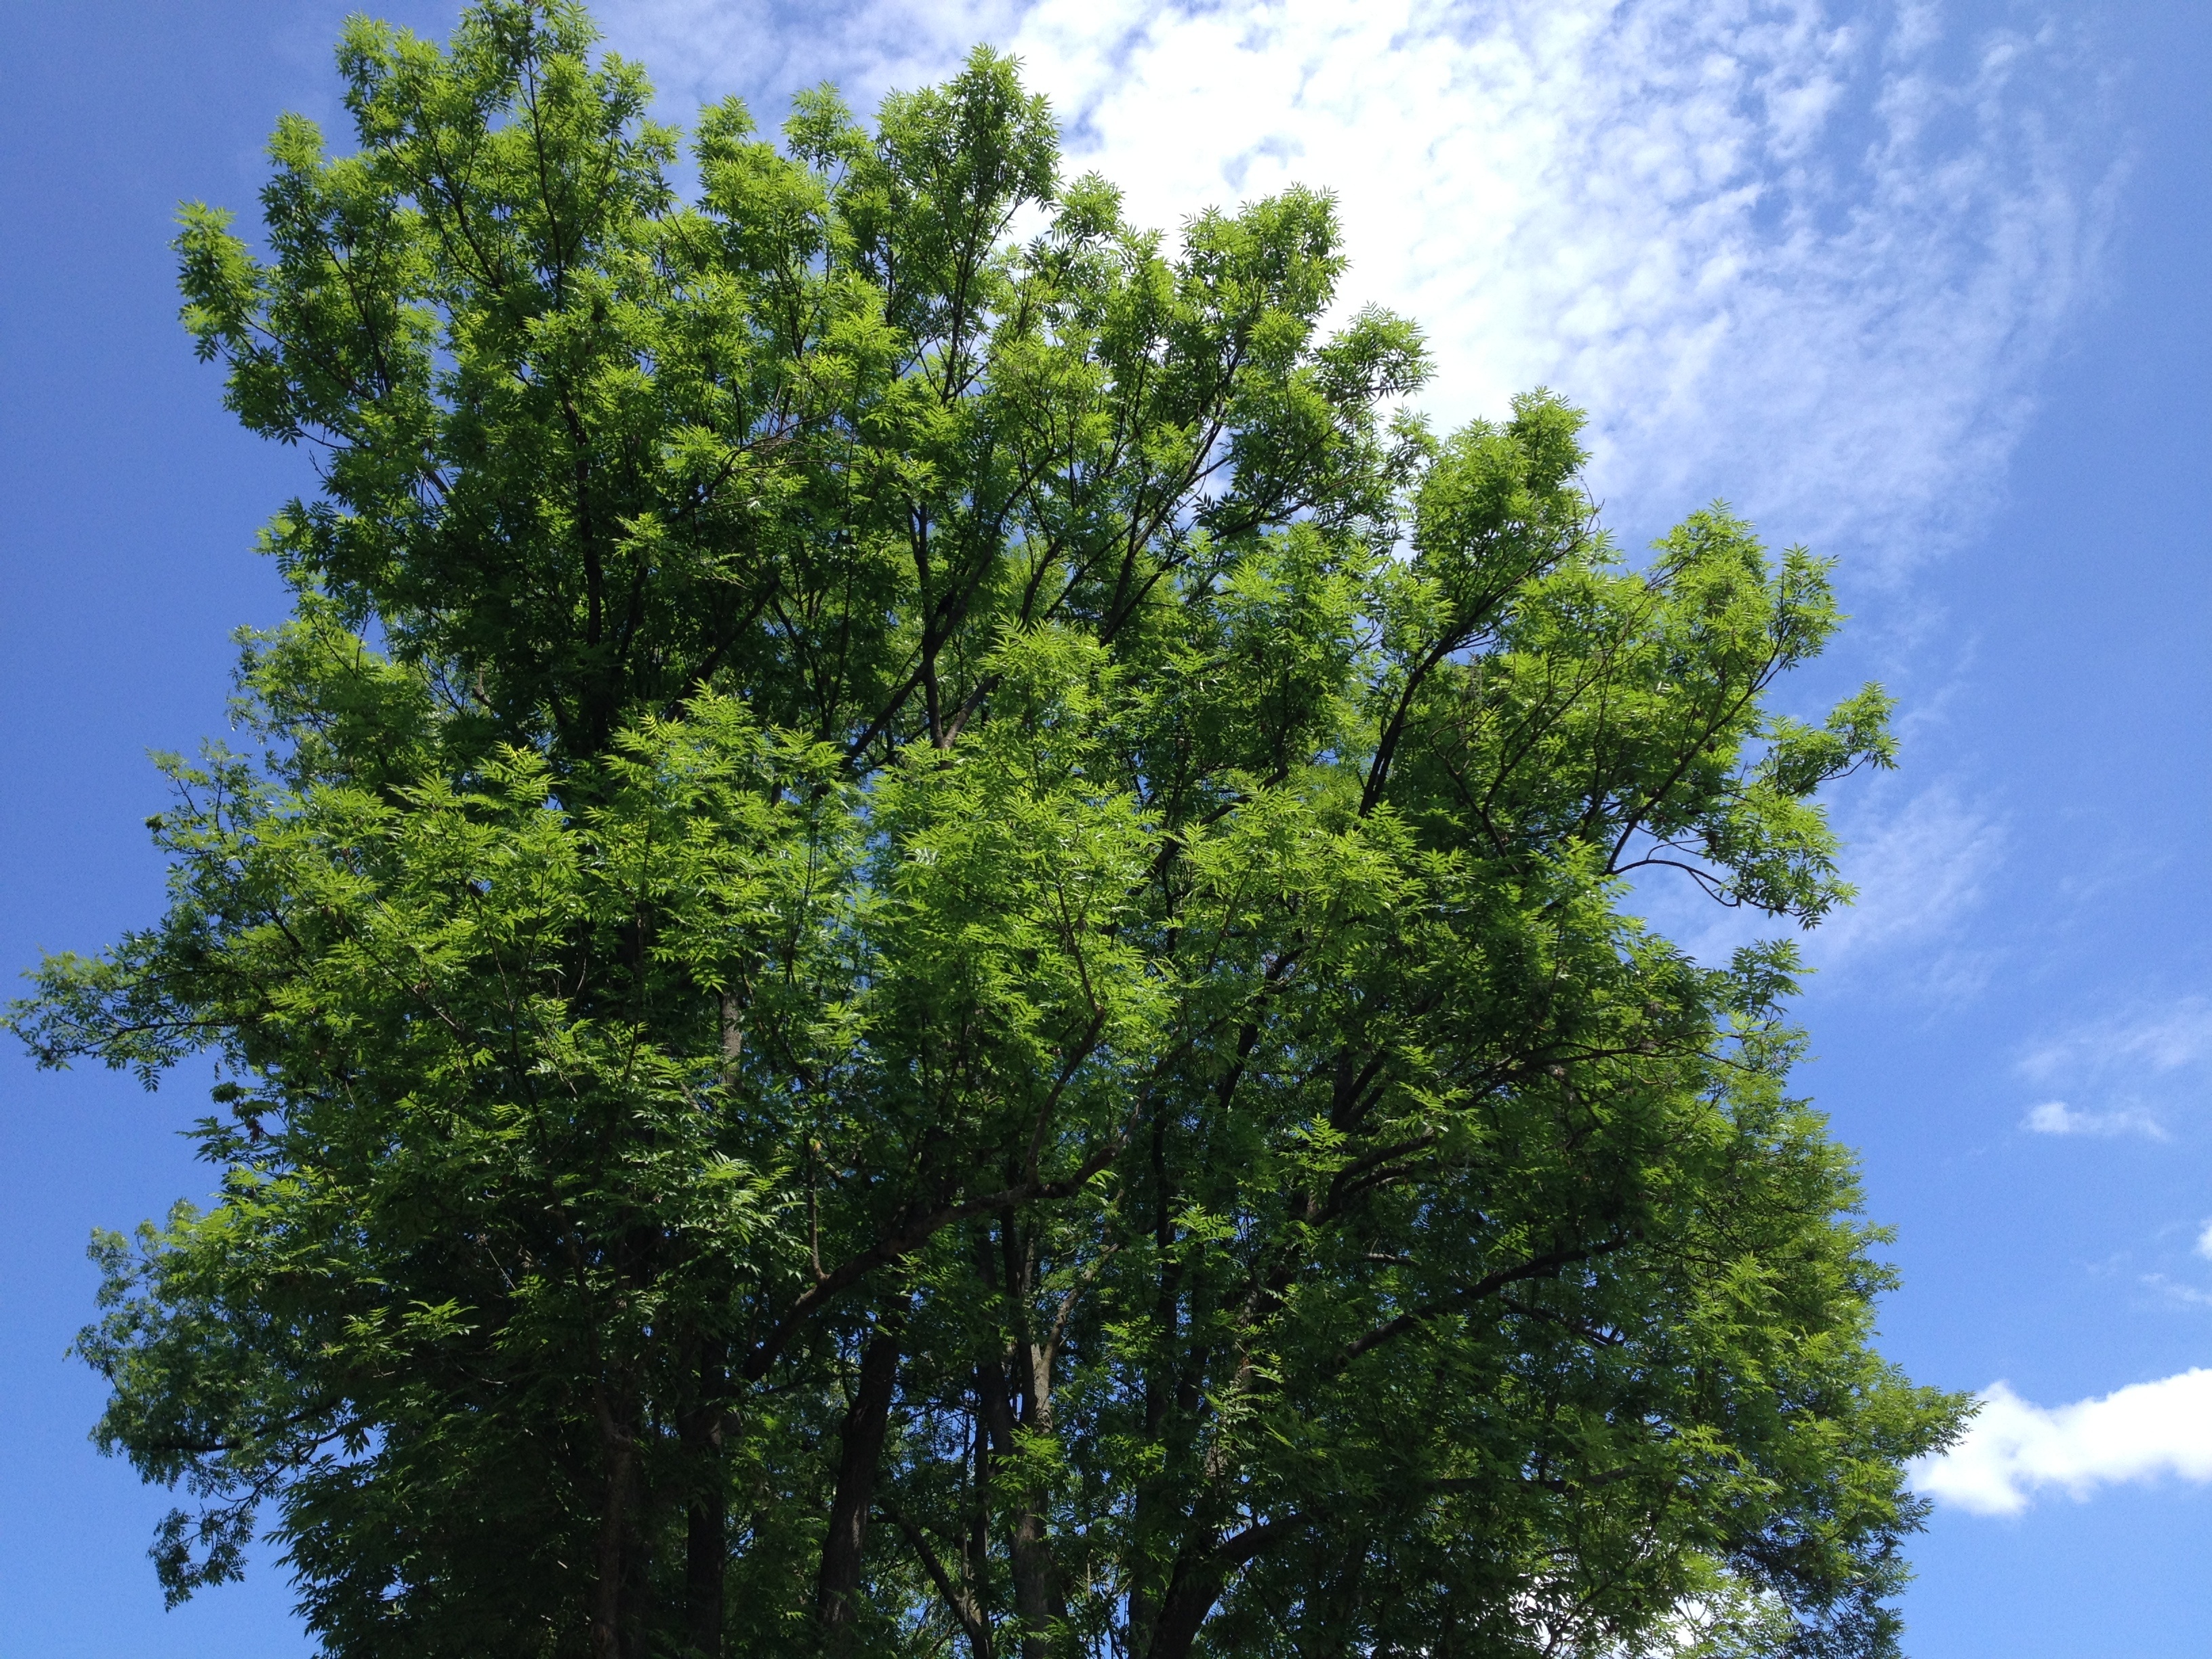
tree, branch, plant, sky, flower, summer, birch, evergreen, clouds, shrub, deciduous, ecosystem, flowering plant, biome, woody plant, temperate coniferous forest, land plant